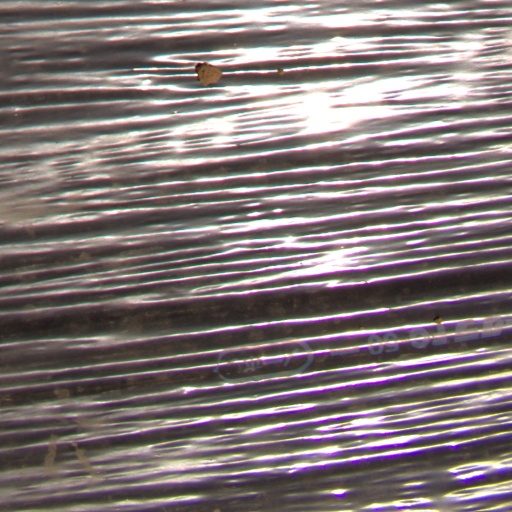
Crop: Jerusalem artichoke